Čimelice

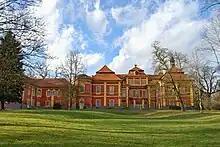
Čimelice Castle

The most notable landmarks are the Church of Holy Trinity and the Čimelice Castle with its English park. The church was built at the turn of the 15th and 16th centuries, and expanded with a tower built in 1800–1820. The castle was built in 1728–1730.